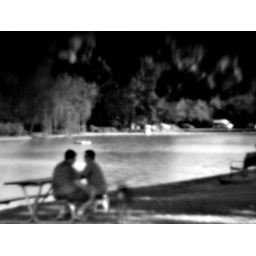
Couple by pond in black and white